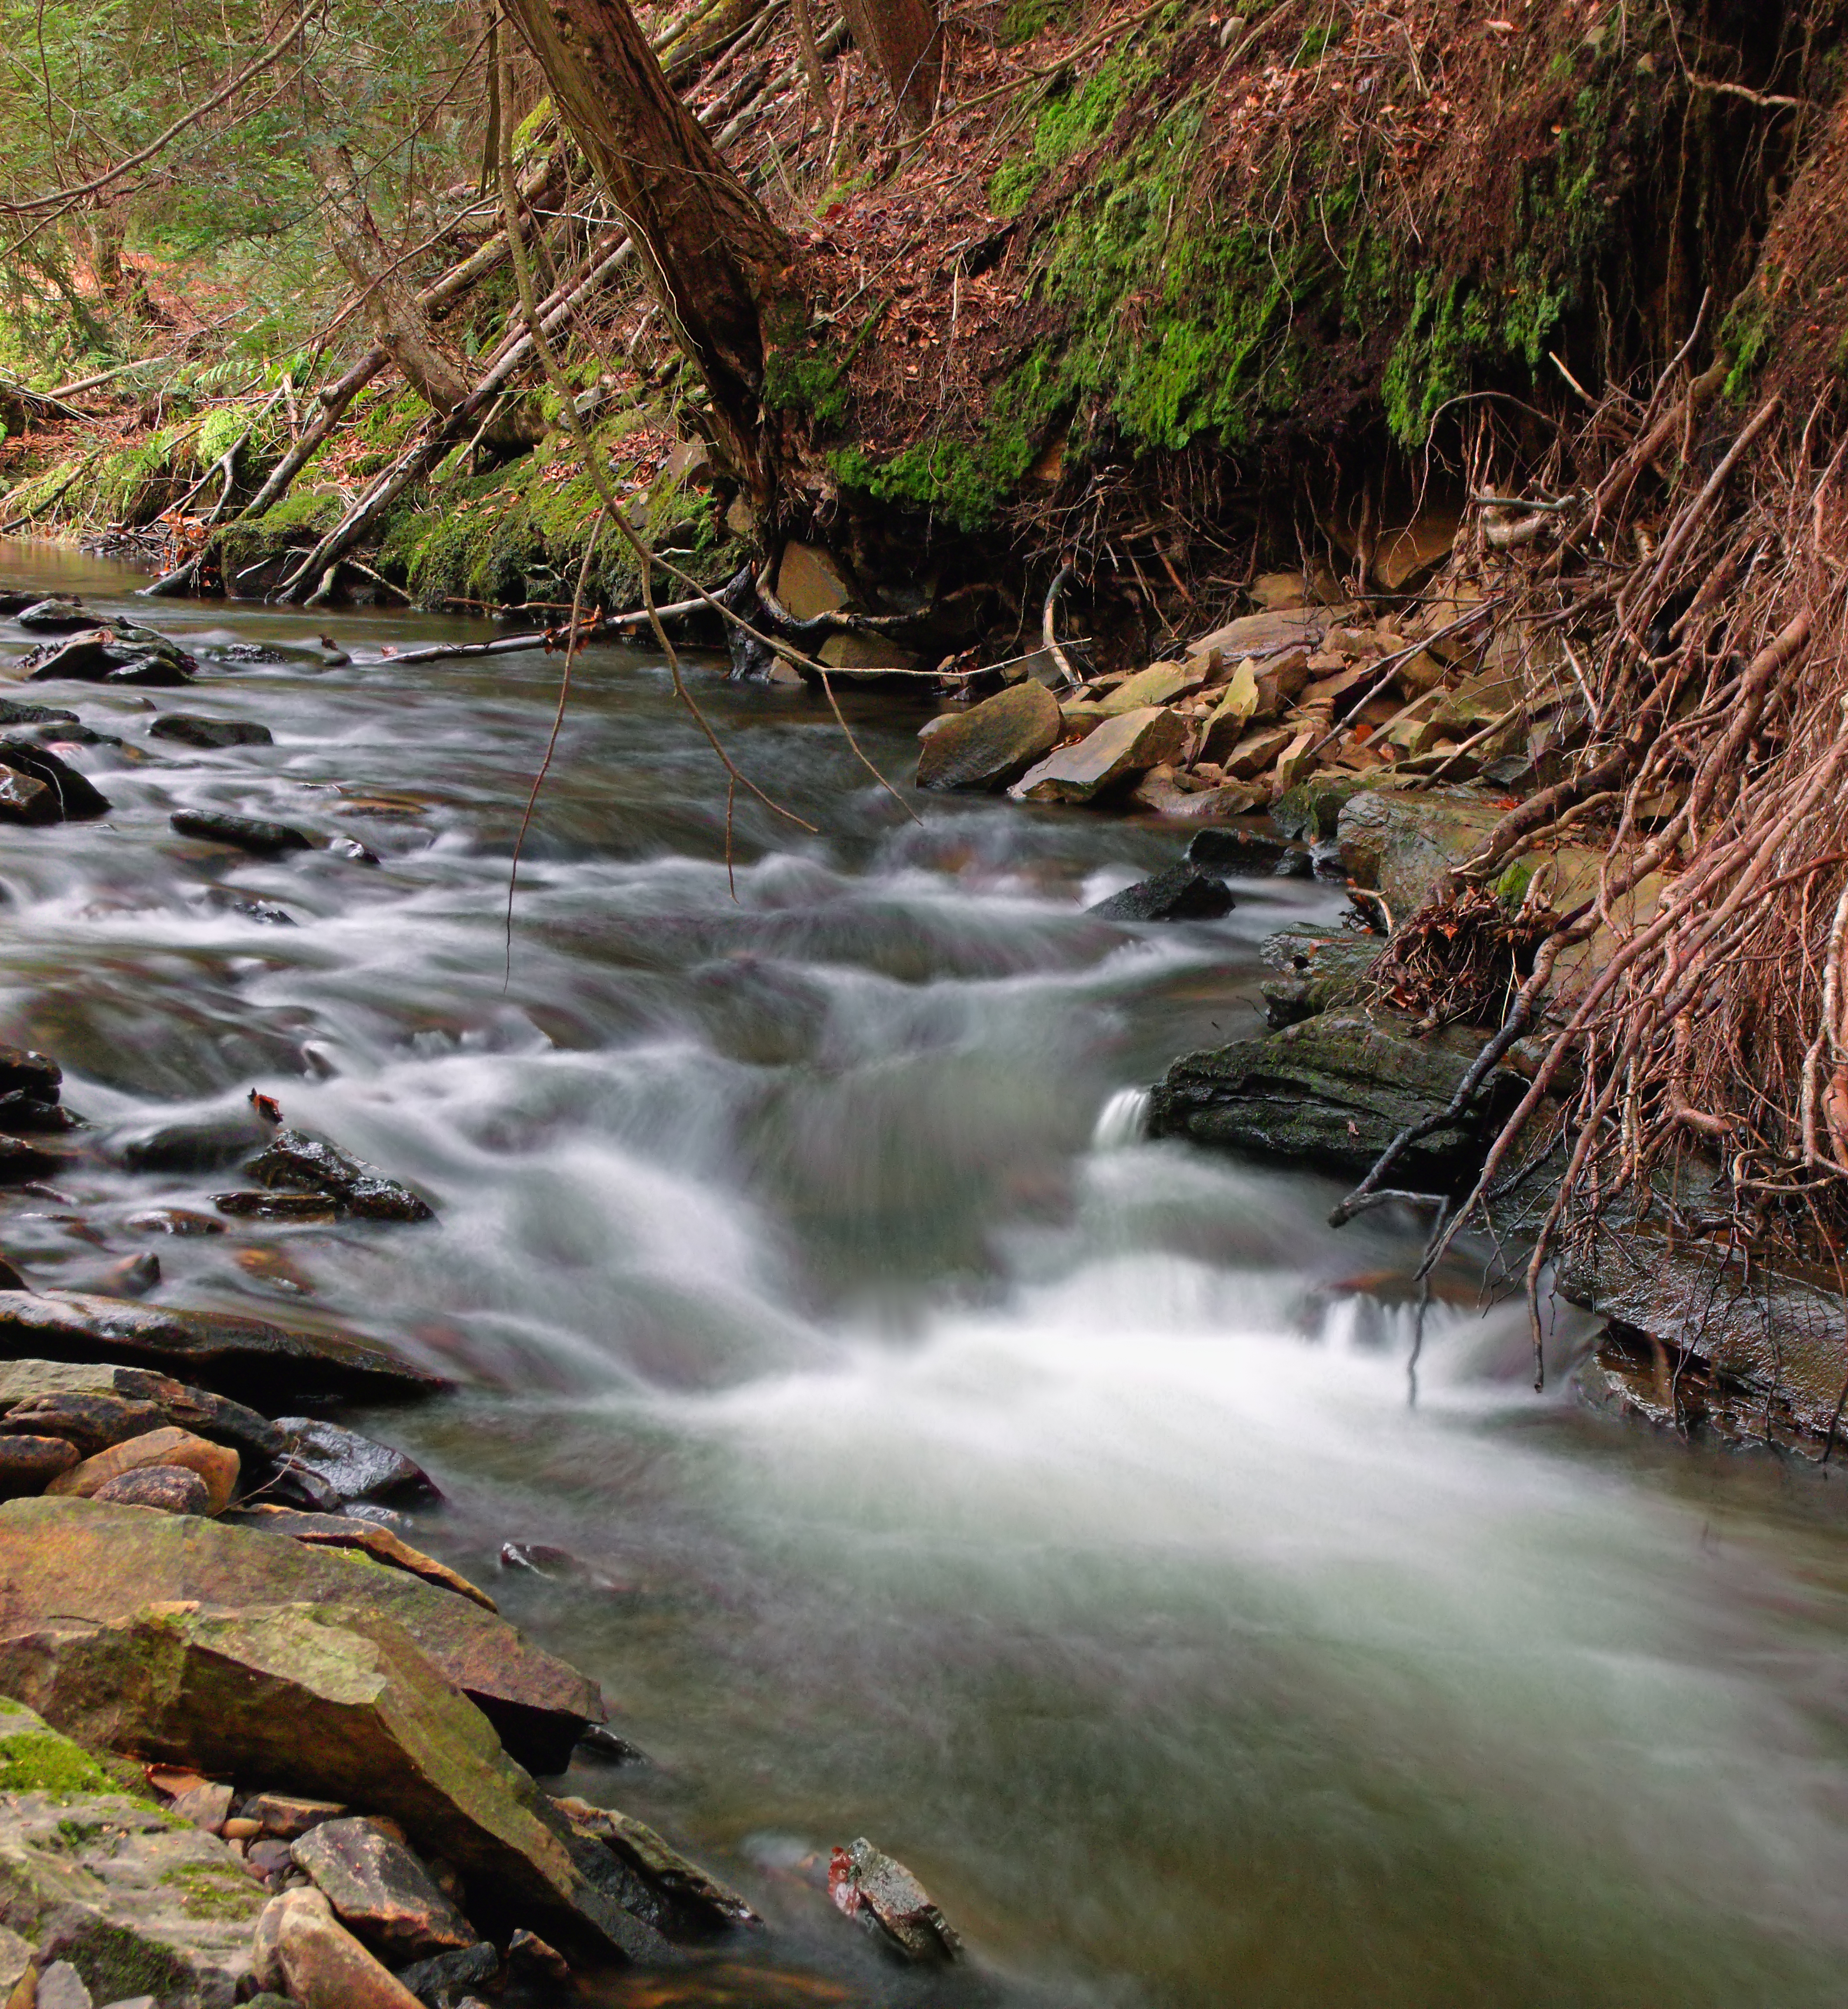
water, nature, forest, waterfall, creek, wilderness, hiking, leaf, river, stream, jungle, autumn, rapid, body of water, creativecommons, rainforest, pennsylvaniawilds, tiogacounty, tiogastateforest, ravine, cascades, pennsylvania, acidminedrainage, acidminecontamination, babbcreek, habitat, water feature, watercourse, landform, natural environment, geographical feature